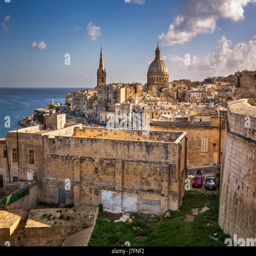
skyline of the capital city